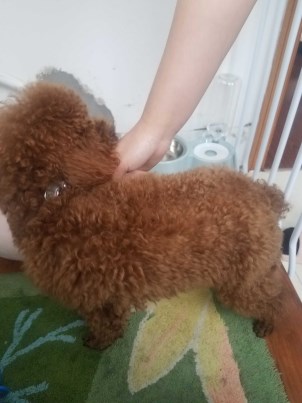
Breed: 7449-n000128-teddy